Reactions to the 2004 Madrid train bombings

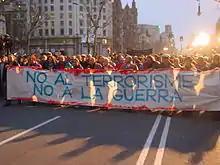
Demonstration in Barcelona. The banner, in Catalan, reads ""No to terrorism, no to war""

Reactions to the 2004 Madrid train bombings are the various responses and actions from the Spanish government, the Spanish population and from international leaders in the wake of the terrorist attacks that occurred on 11 March 2004. The bombings caused massive demonstrations in Spain, with 11.4 million demonstrators expressing solidarity for the victims and demanding answers about the attacks. Initial attribution to ETA by the Spanish gouvernent was soon followed by suspicions of al-Qaeda involvement. The bombings had a global impact, with most world leaders condemning the attacks and expressing solidarity and support to Spain. Spain and other European countries subsequently took security measures and raised terror alerts.